David Teniers the Younger

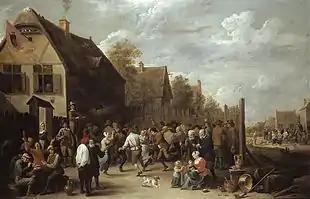
"Village festival", 1645, oil on canvas

Rubens received in 1636 a commission from King Philip IV of Spain to create a series of mythological paintings to decorate the Torre de la Parada, a hunting lodge of the King near Madrid. The mythological scenes depicted in the series were largely based on the "Metamorphoses" of Ovid. Rubens realized this important commission with the assistance of a large number of Antwerp painters such as Jacob Jordaens, Cornelis de Vos, Jan Cossiers, Peter Snayers, Thomas Willeboirts Bosschaert, Theodoor van Thulden, Jan Boeckhorst, Peeter Symons, Jacob Peter Gowy and others, who worked after Rubens' modellos. Teniers was also invited to participate in this project and make a picture after Rubens' design. That painting is considered lost.